Battle of Xiangjiang River

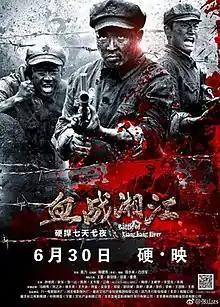

Battle of Xiangjiang River is a 2017 Chinese war film directed by Chen Li, written by Liu Jianwei, Bai Tiejun and Xiang Xiaomi, and starring Wang Ying, Xu Jian, Dong Yong, Bao Jianfeng, Sun Weimin and Zhang Yishan. The film picks up the story of the 34th division of the Red Army officers and soldiers paid great sacrifice to cover the Central Committee of the Chinese Communist Party through Xiangjiang River, and successfully broke through the blockade of the Kuomintang.